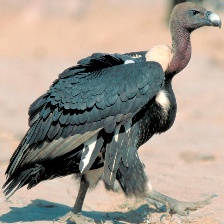
Species: INDIAN VULTURE
Scientific name: GYPS INDICUS
ImageNet parent category: vulture